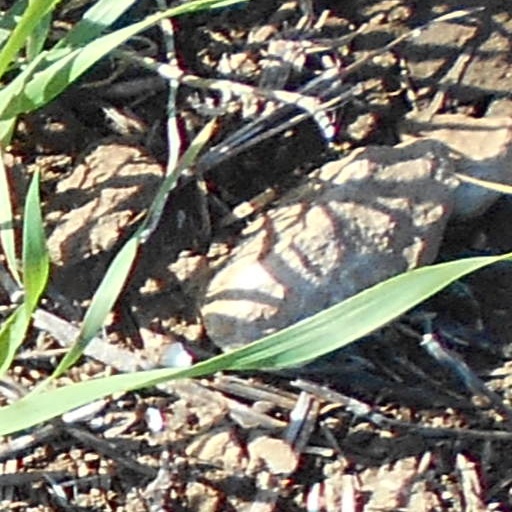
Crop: wheat